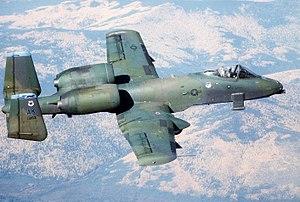
La furtivité est la caractéristique d'un engin militaire conçu pour avoir une signature réduite ou banale et donc pour être moins détectable, classifiable ou identifiable.